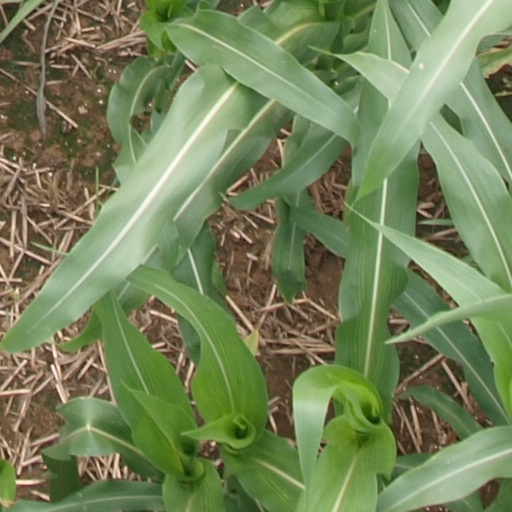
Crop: maize; corn